Mundiyampakkam

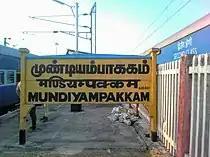
Mundiyampakkam Railway Station

Mundiyampakkam is a village in the Viluppuram district of the State of Tamil Nadu in India. The Government Villupuram Medical College is located here.